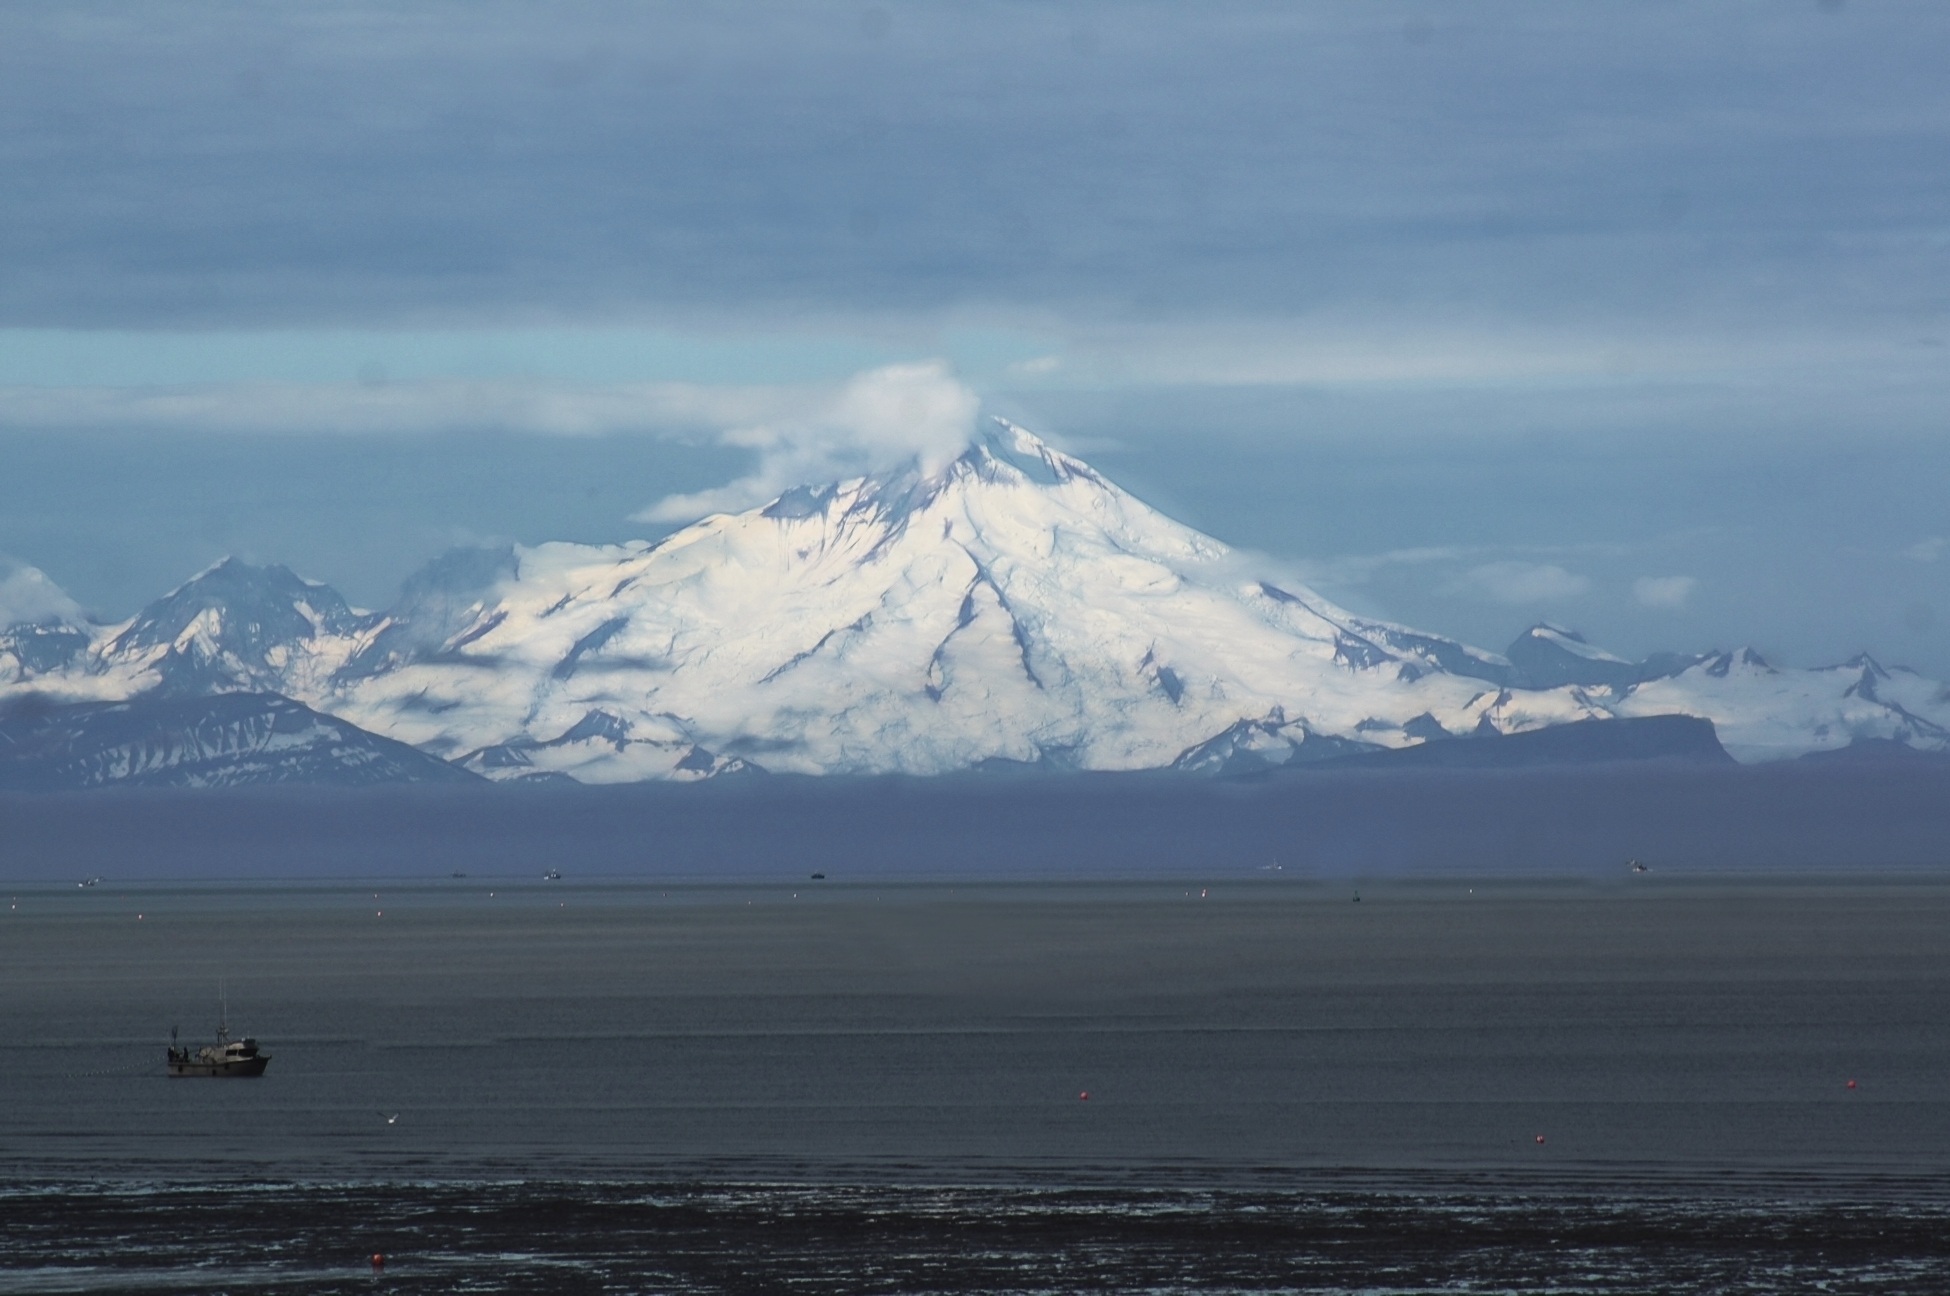
landscape, sea, coast, nature, outdoor, ocean, horizon, mountain, snow, cold, winter, cloud, sky, wave, mountain range, travel, ice, vehicle, weather, volcano, arctic, season, mt, alaska, landform, arctic ocean, cook's inlet, geographical feature, atmospheric phenomenon, mountainous landforms, volcanic landform, redoubt